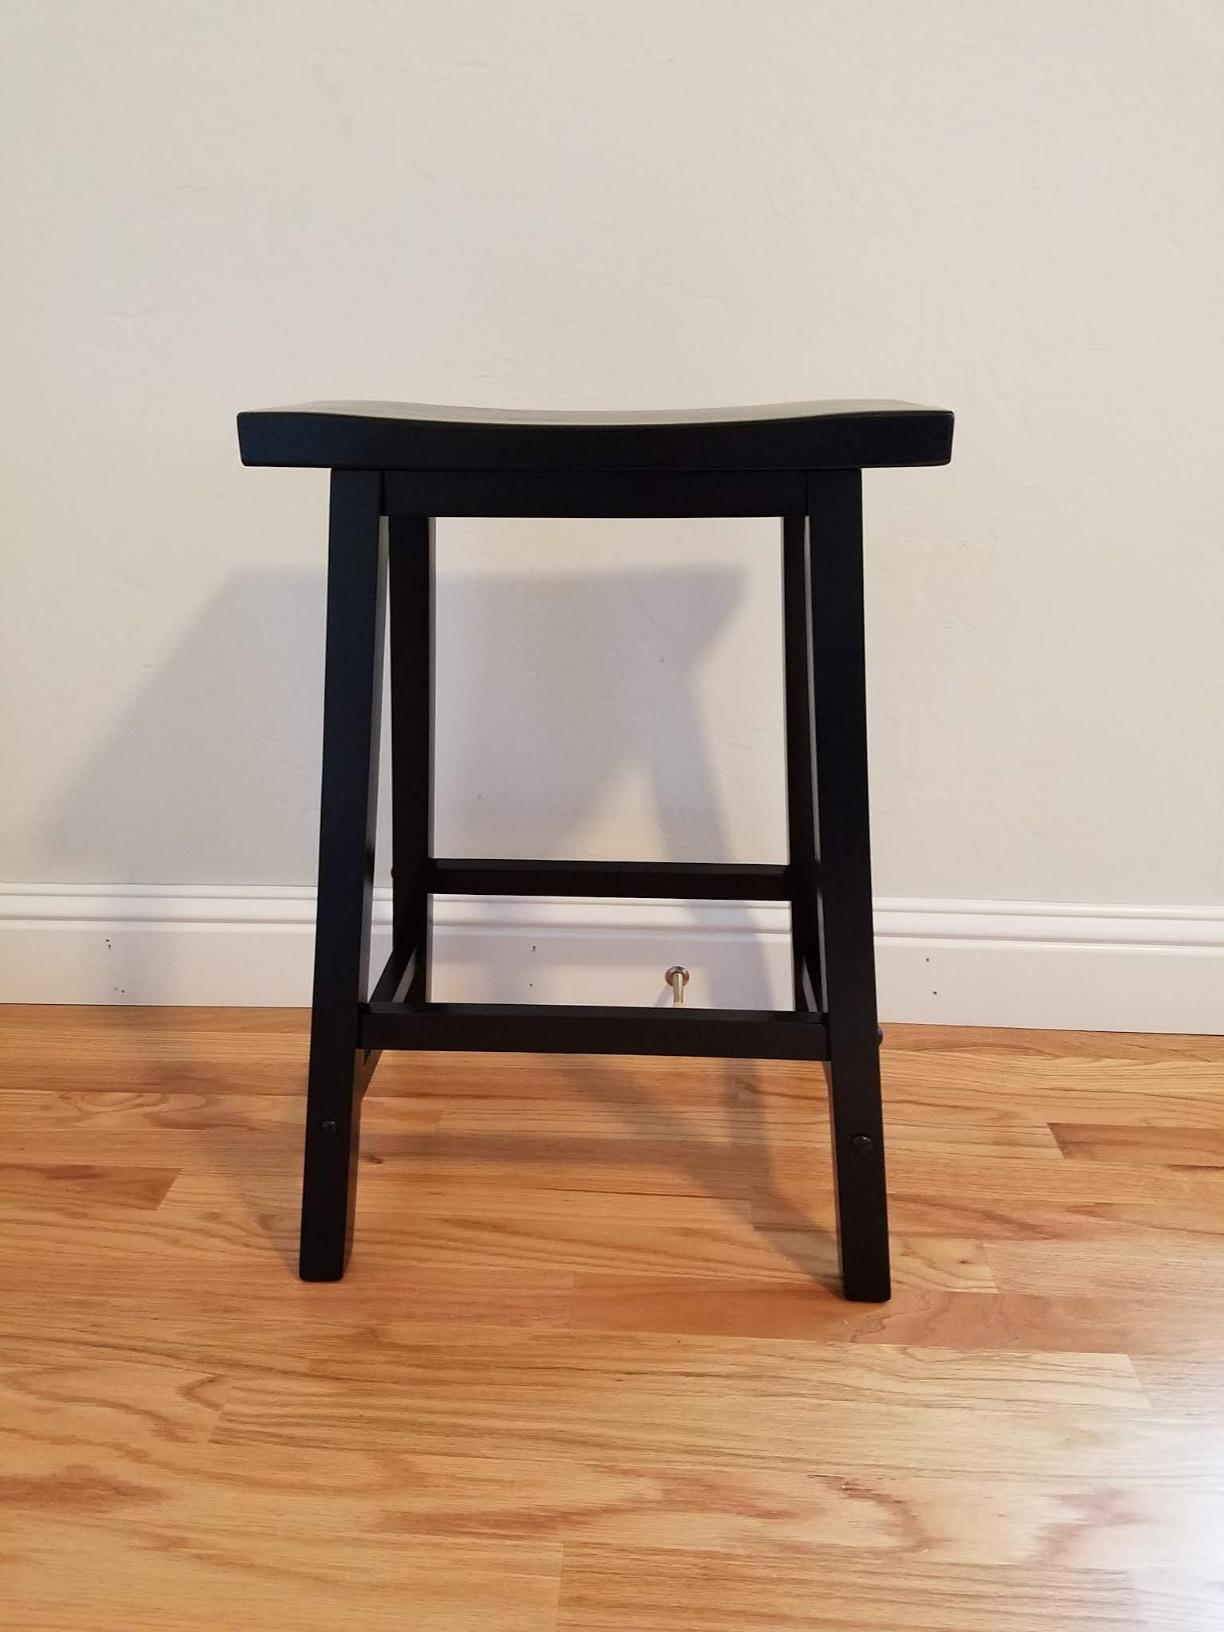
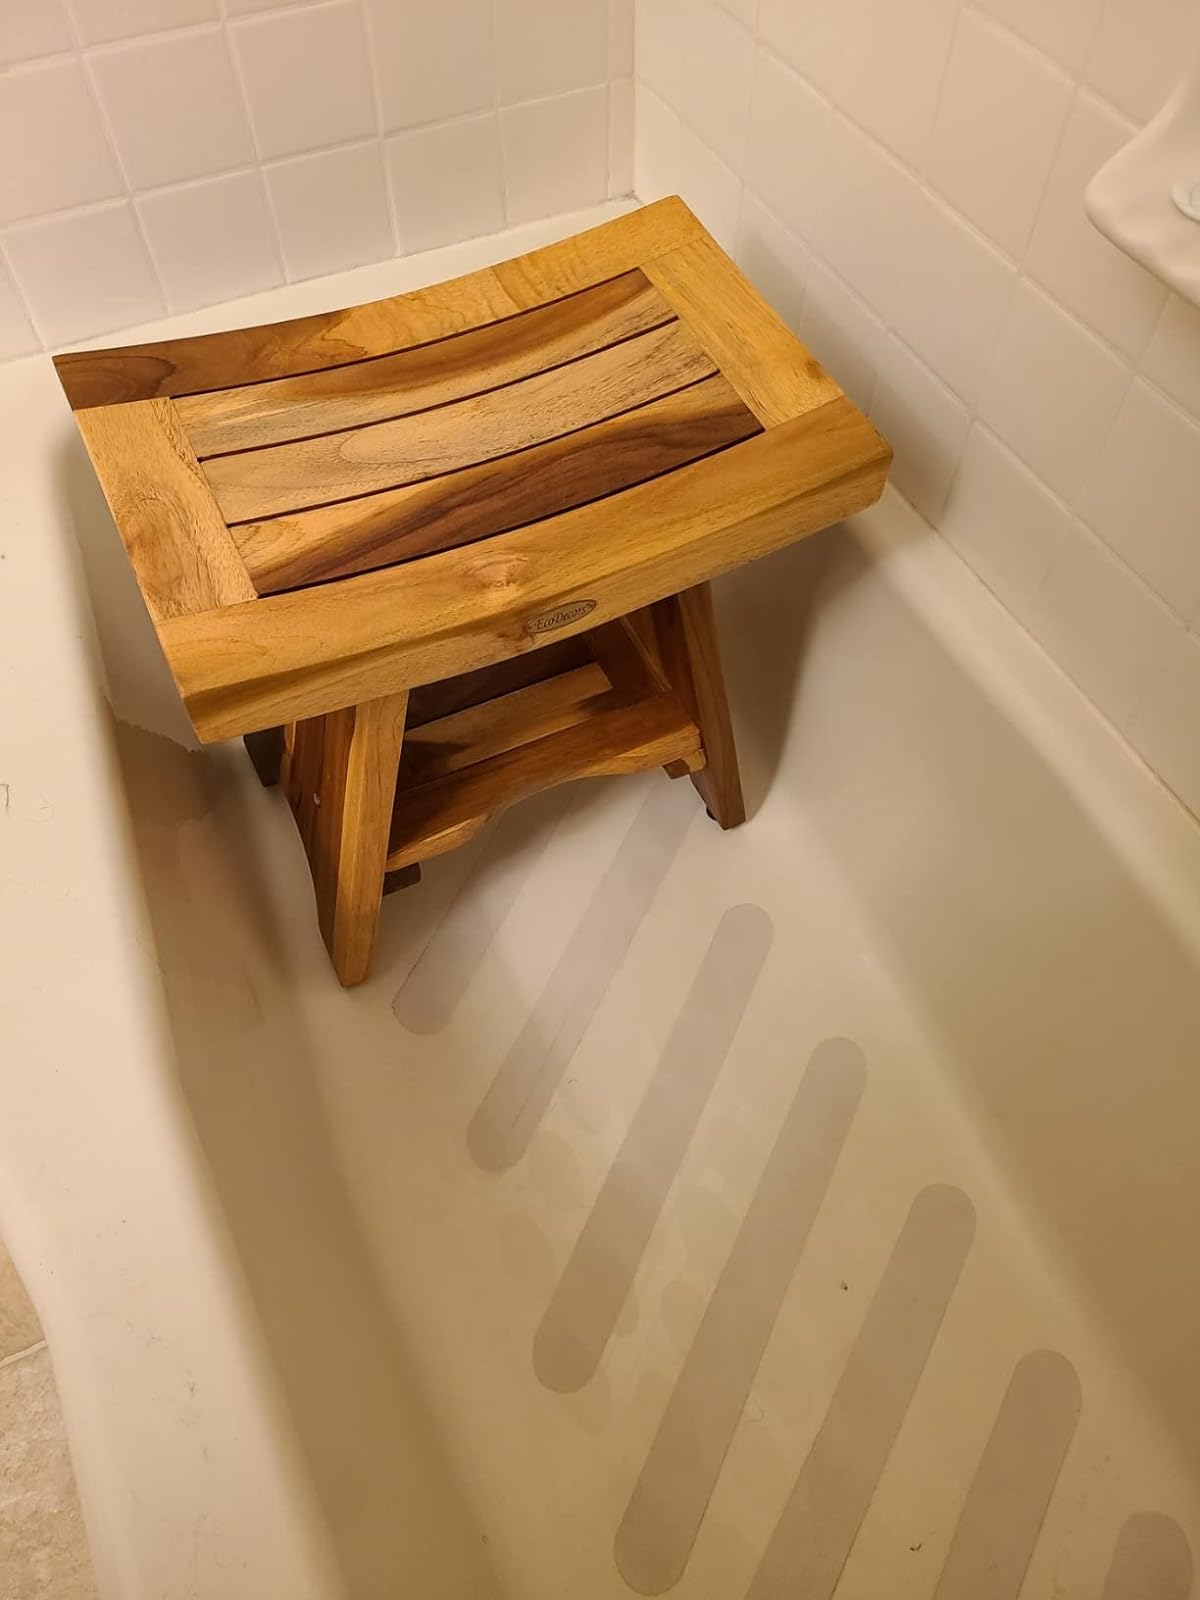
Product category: stool
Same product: no